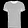
Label: T - shirt / top